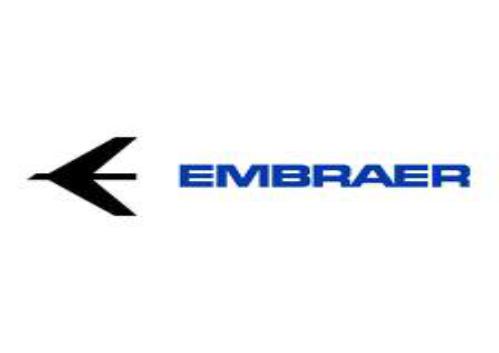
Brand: Embraer
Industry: Transportation